Lomita, California

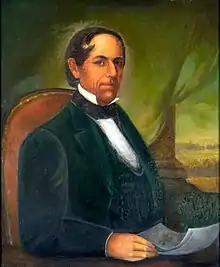
Don Manuel Domínguez, a signer of the Californian Constitution and owner of Rancho San Pedro, which included all of modern-day Lomita.

The Spanish Empire had expanded into this area when the Viceroy of New Spain commissioned Juan Rodríguez Cabrillo to explore the Pacific Ocean in 1542–1543. In 1767, the area became part of the Province of the Californias.